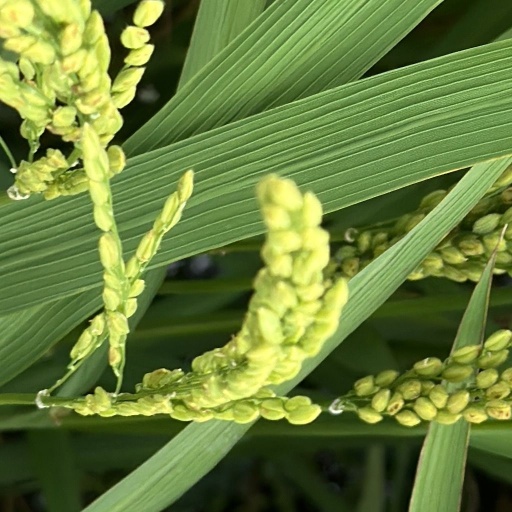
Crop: rice